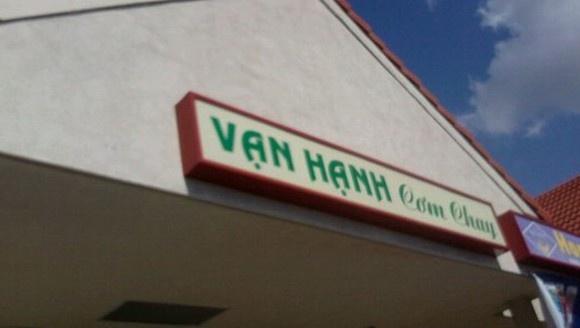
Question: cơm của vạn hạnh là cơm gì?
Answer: cơm của vạn hạnh là cơm chay